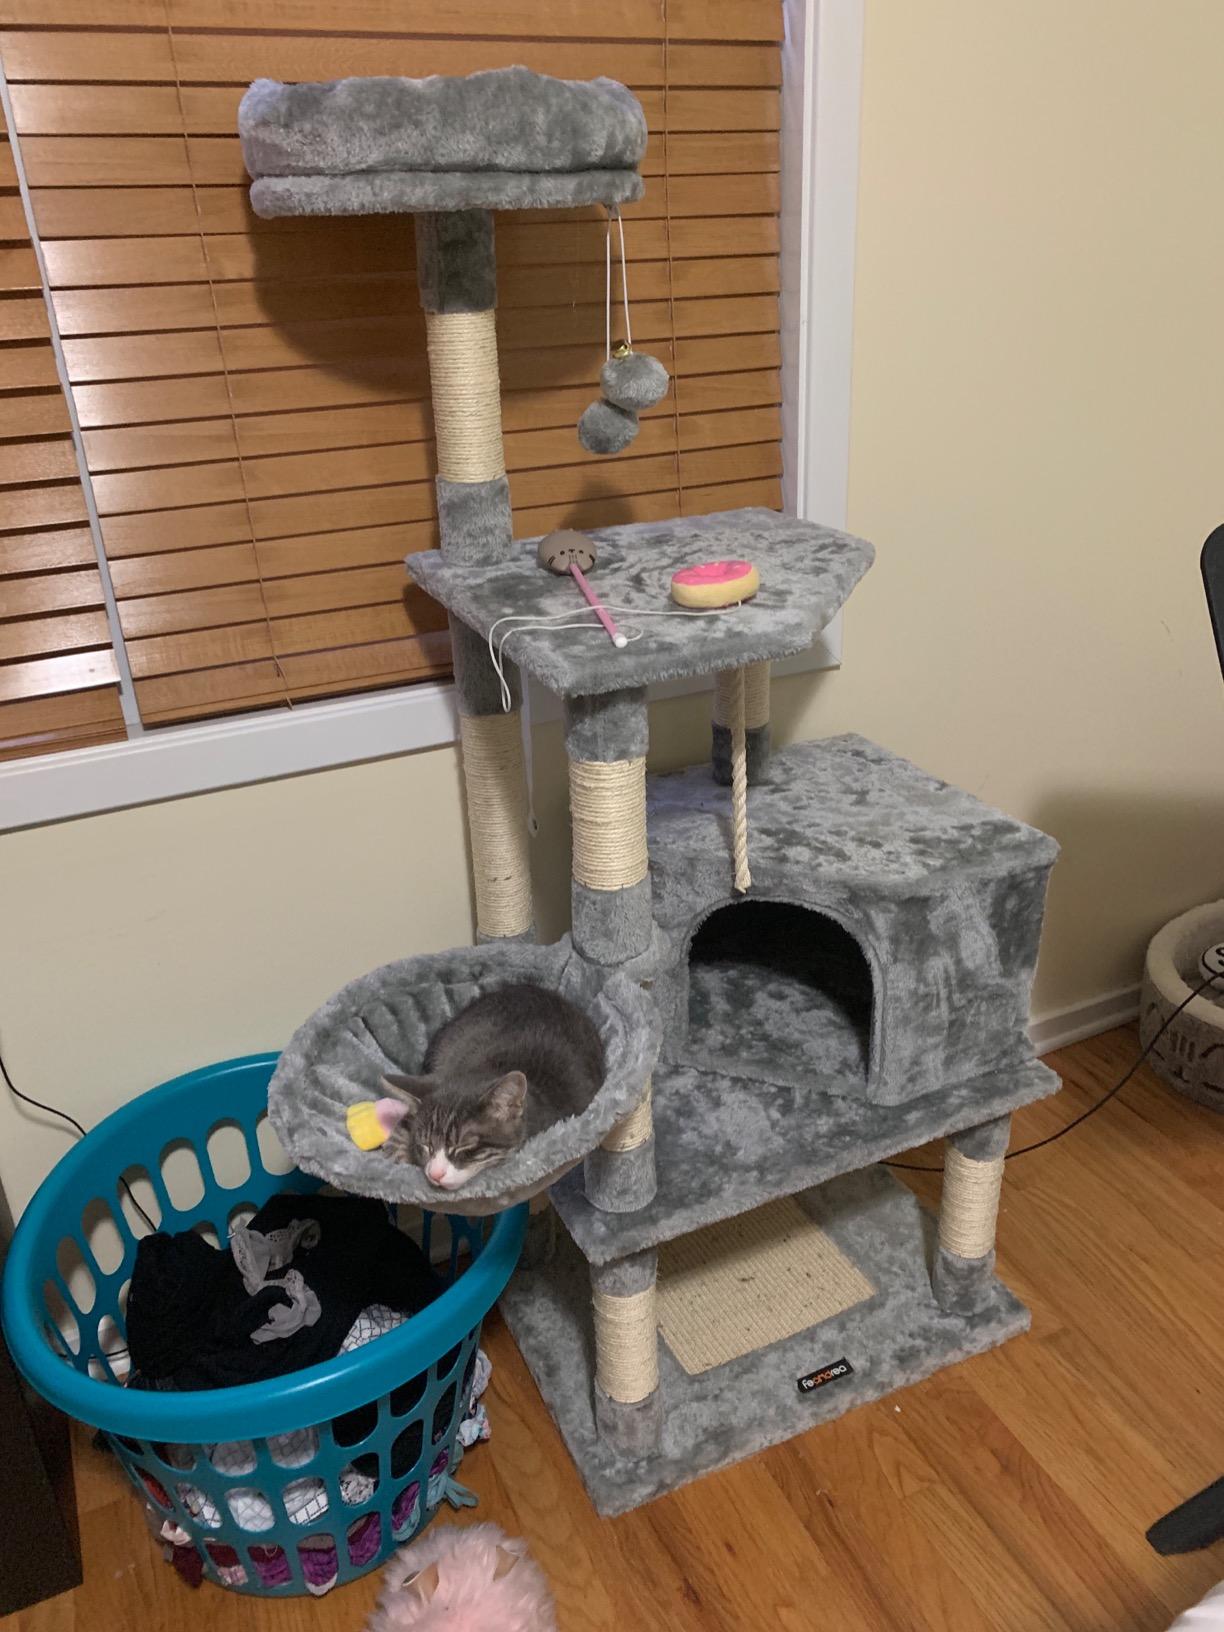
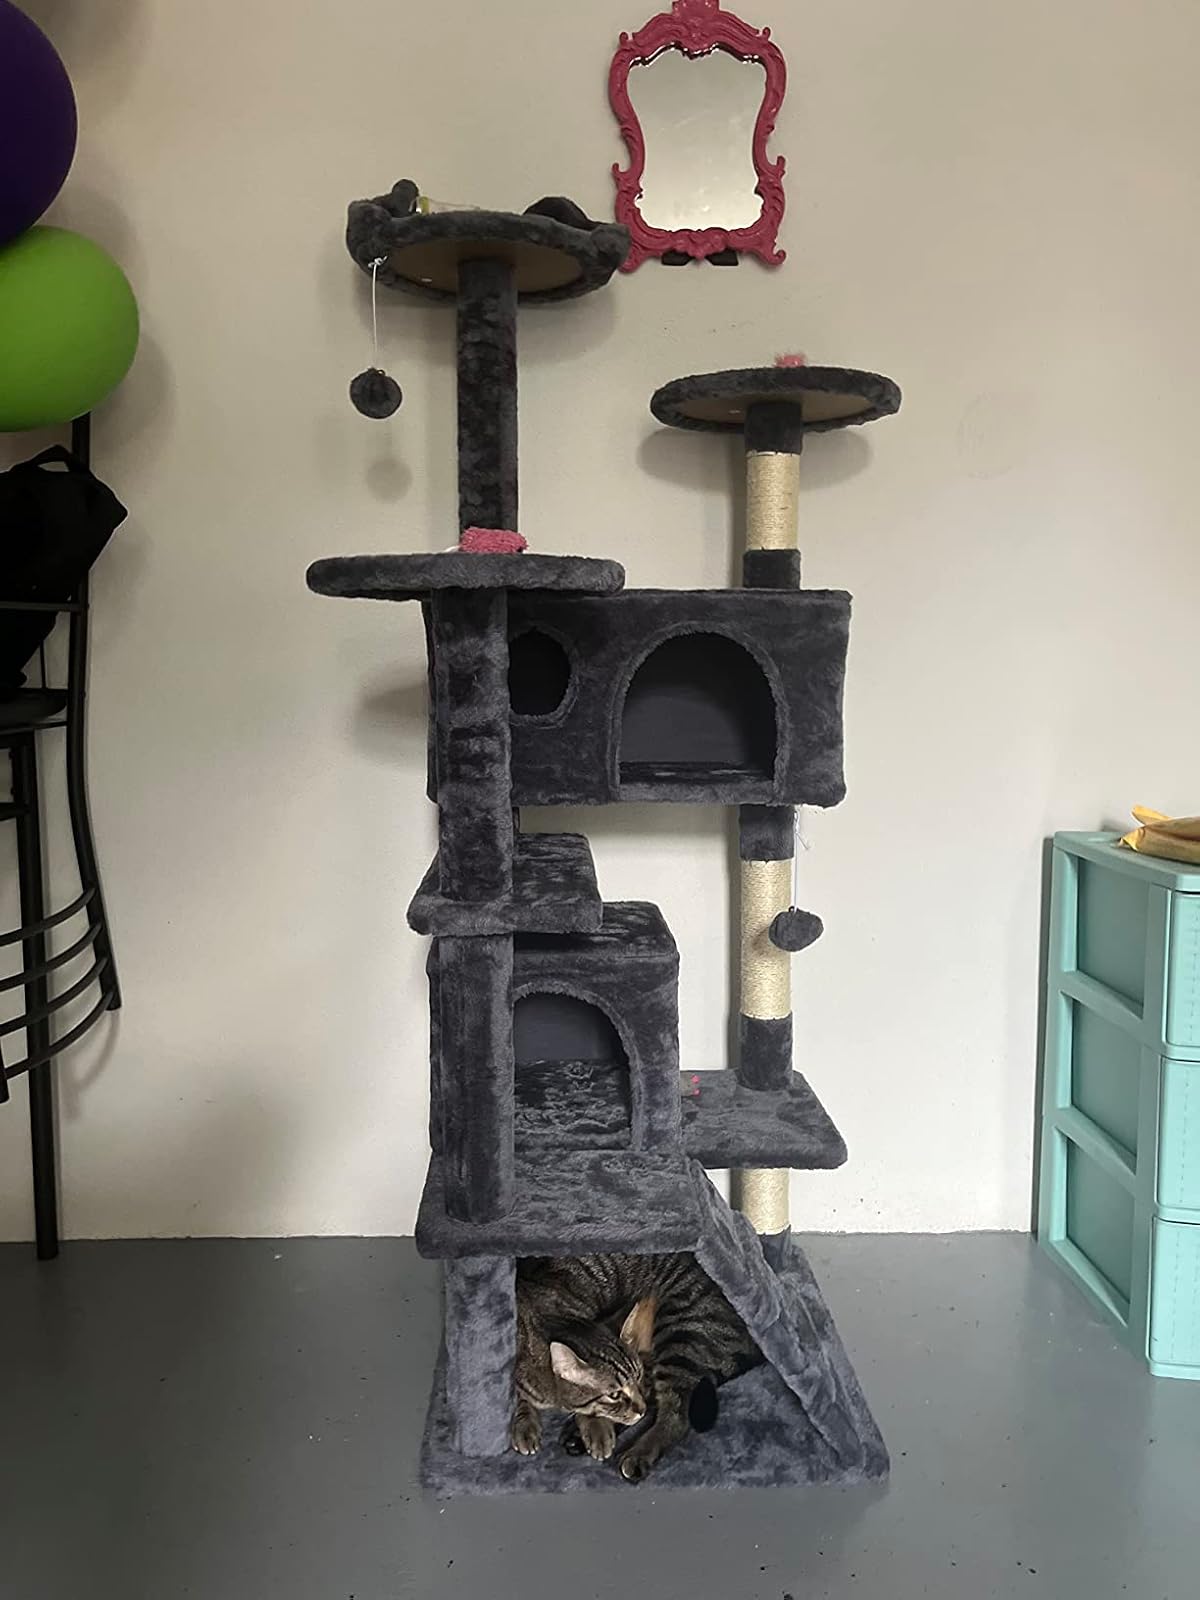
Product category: items_cat tree
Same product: no